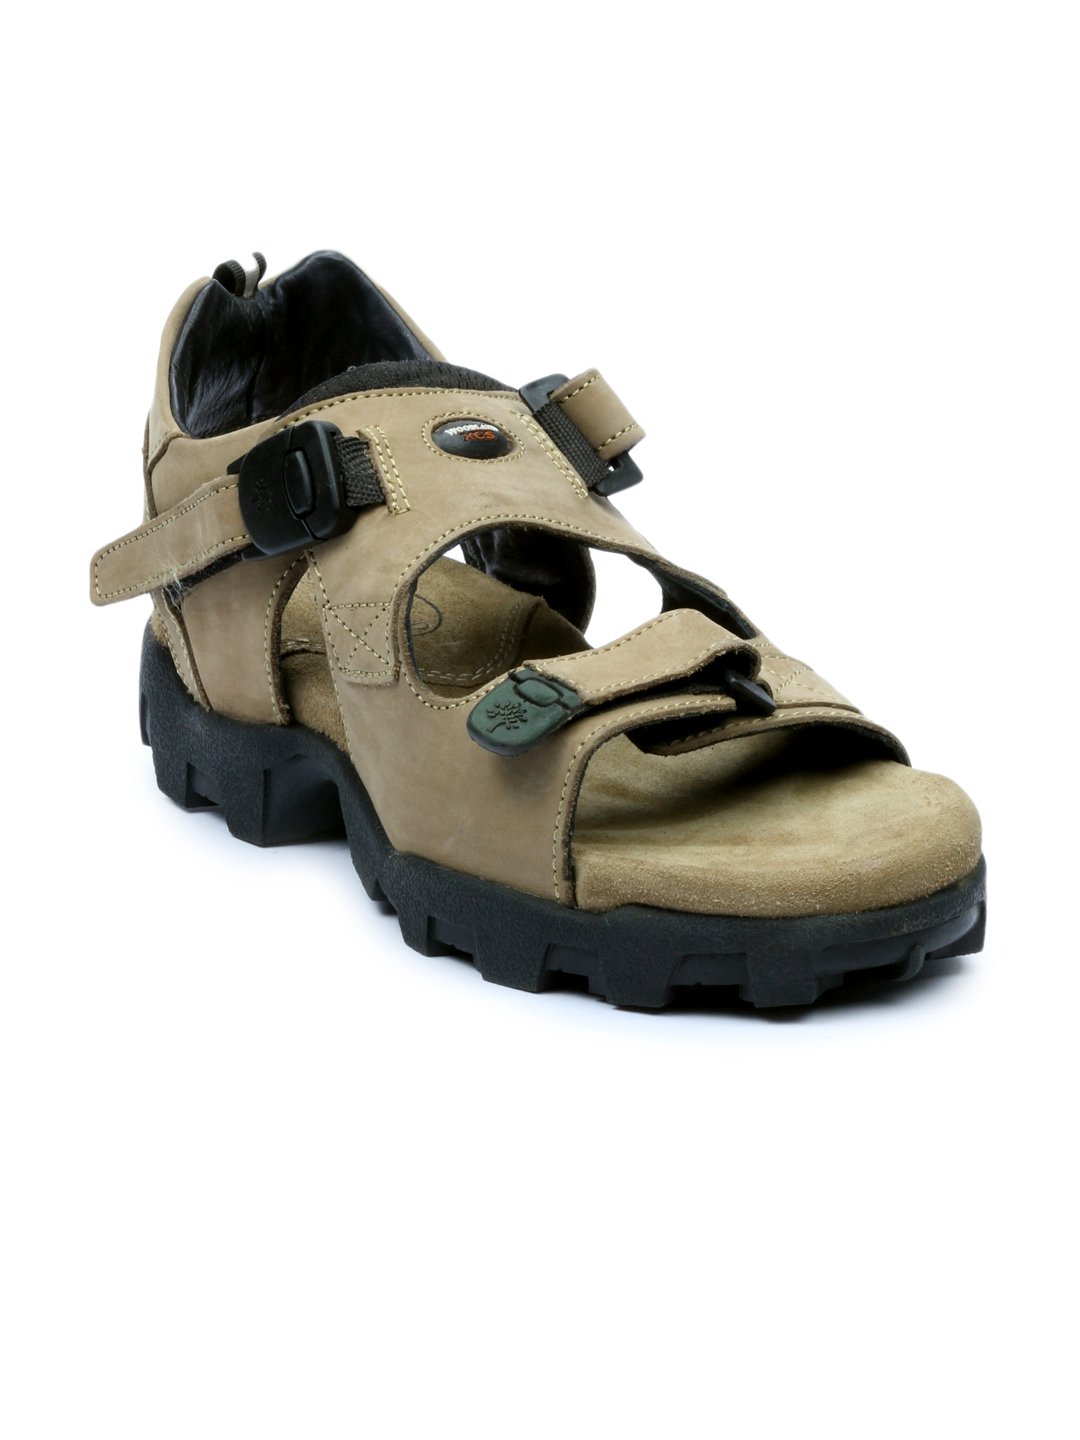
Woodland Men Olive Sandals
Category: Footwear / Sandal / Sandals
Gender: Men
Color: Olive
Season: Summer 2016
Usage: Casual